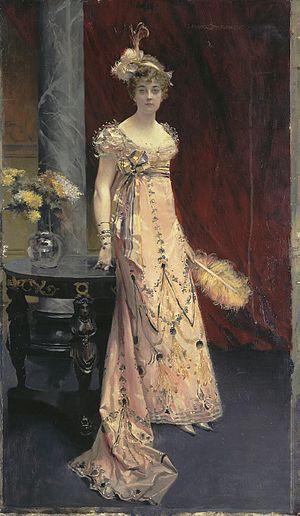
Daria Ievguenia de Beauharnais, comtesse de Beauharnais, née le 19 mars 1870 à Saint-Pétersbourg et morte le 5 novembre 1937 à Leningrad, est une noble russe.
François Léopold Flameng né le 6 décembre 1856 à Paris, où il est mort le 28 février 1923, est un peintre, graveur et illustrateur français.